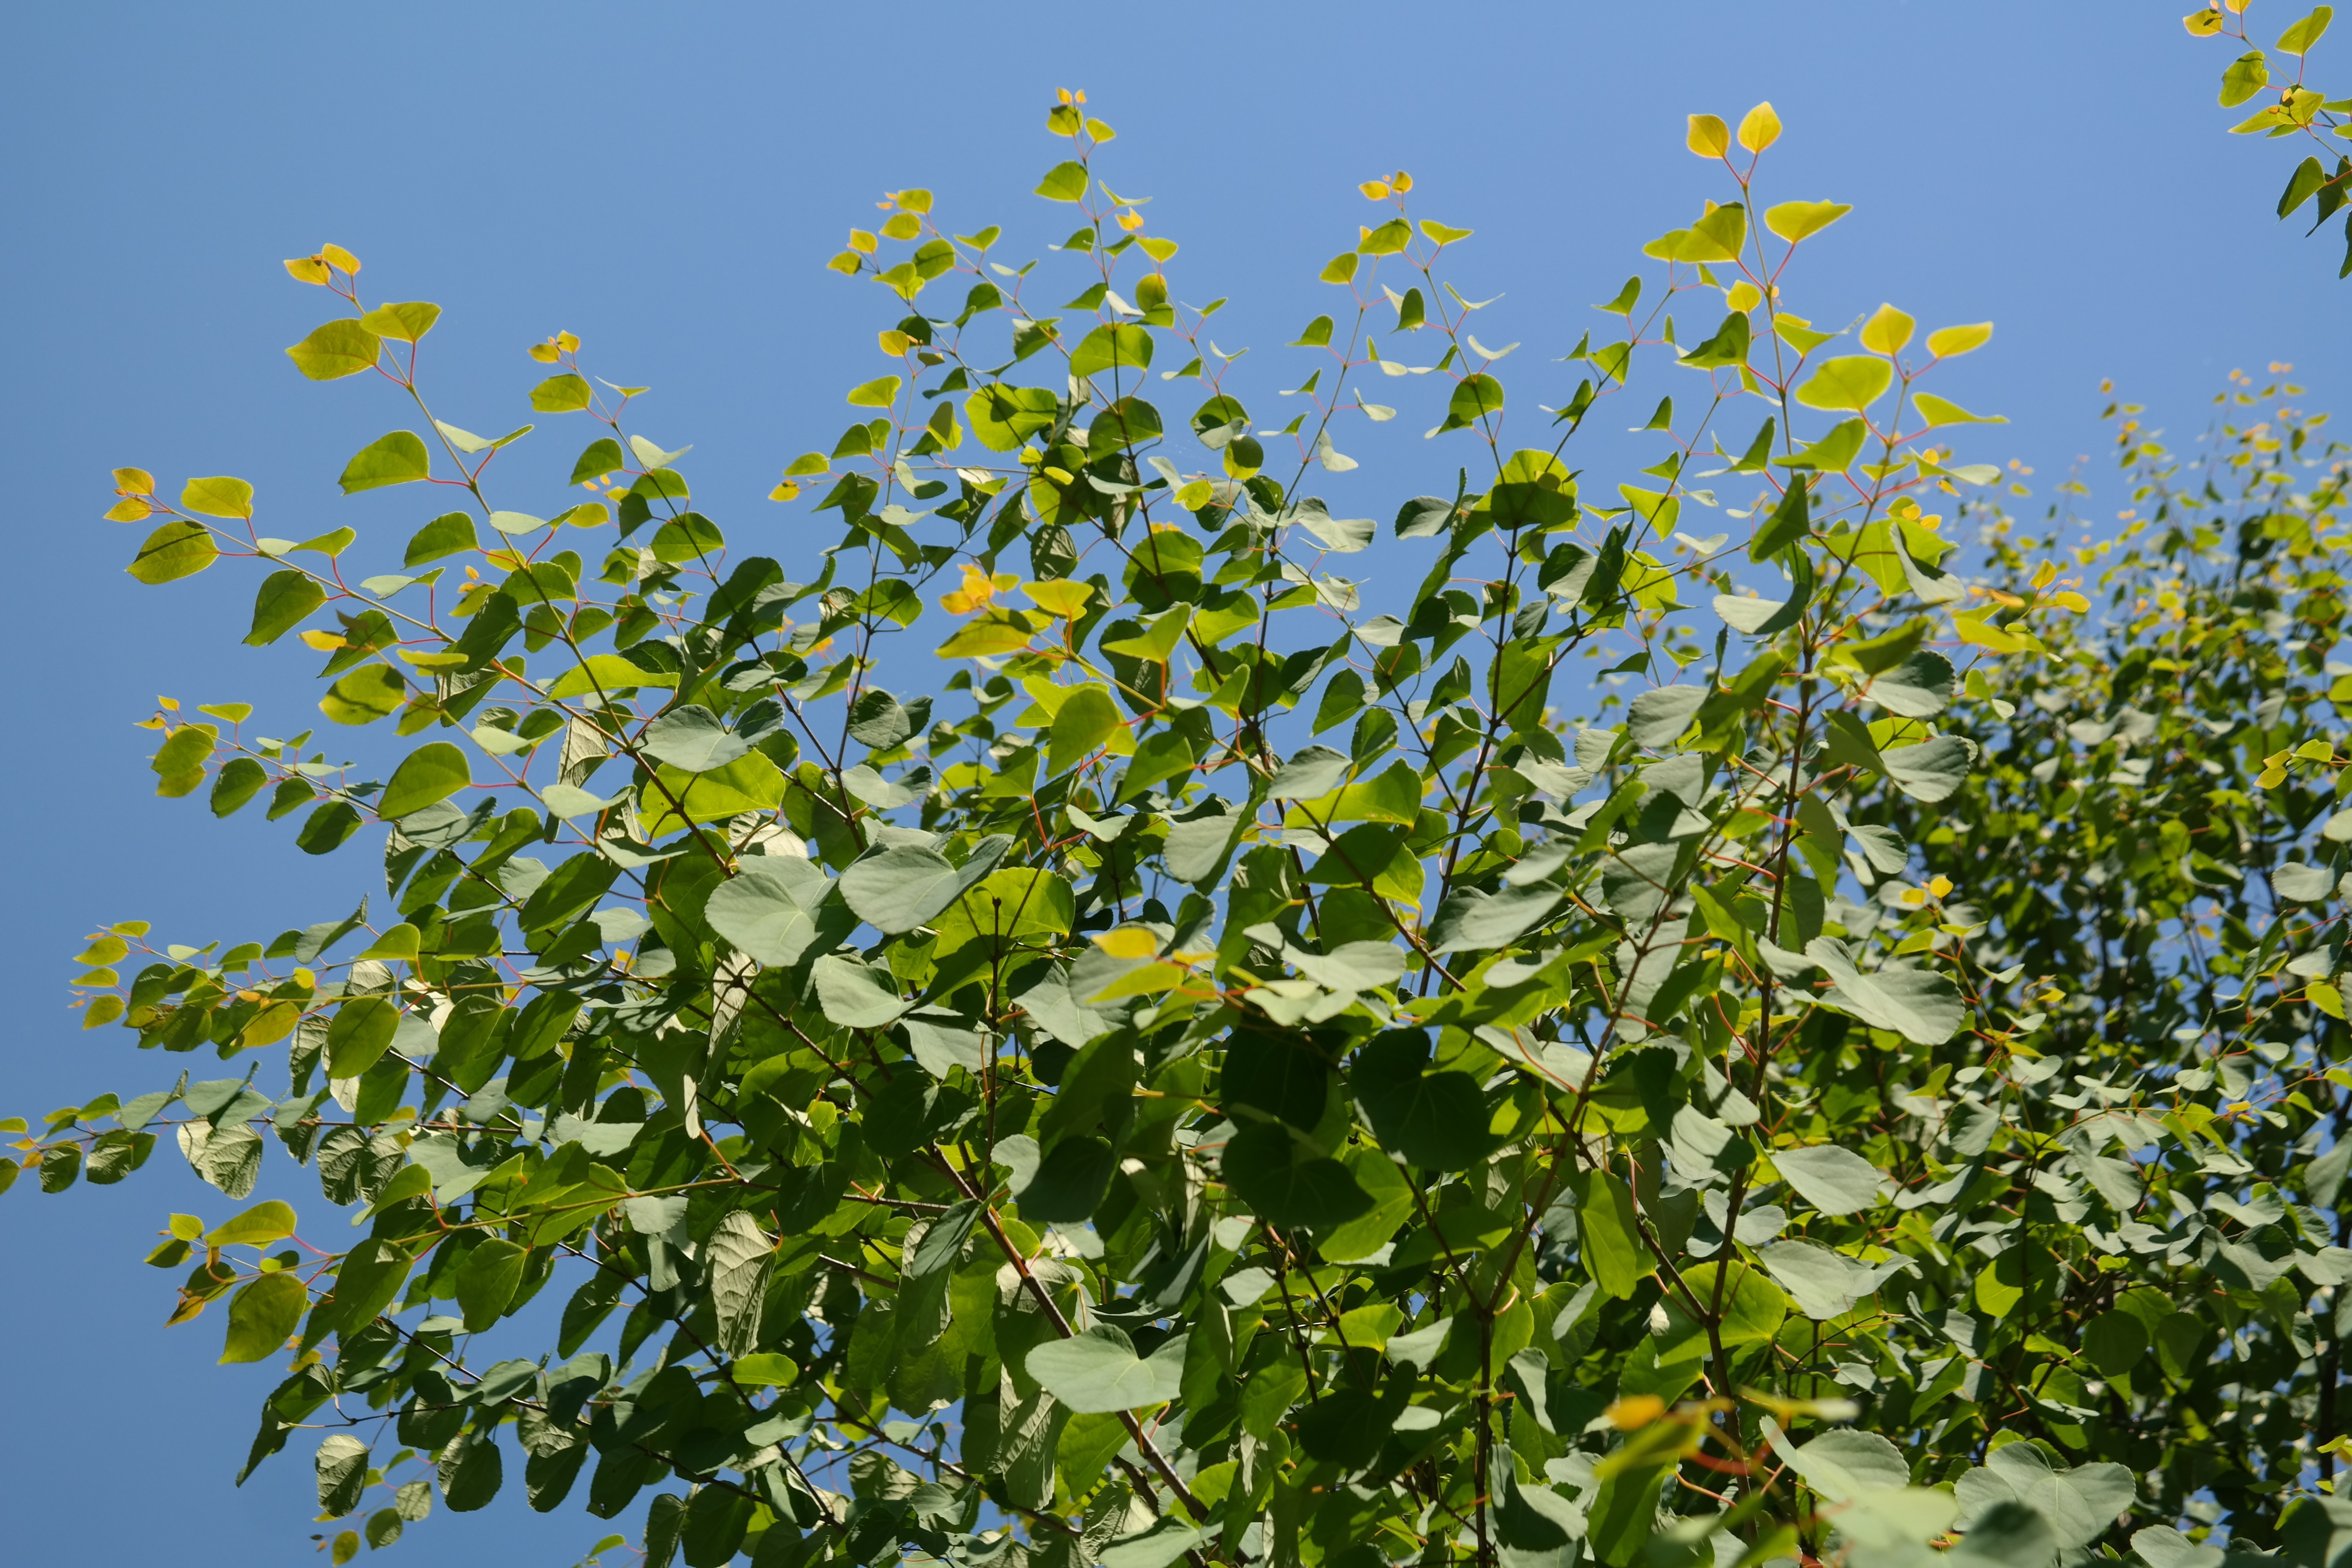
tree, branch, blossom, plant, leaf, flower, food, green, produce, vegetable, crop, agriculture, flora, leaves, shrub, flowering plant, maidenhair tree, dicotyledon, land plant, saxifrage like, japanese kuchenbaum, cercidiphyllum japonicum, japanese katsurabaum, gingerbread tree, cake tree, cercidiphyllum, katsurabaum, cercidiphyllaceae